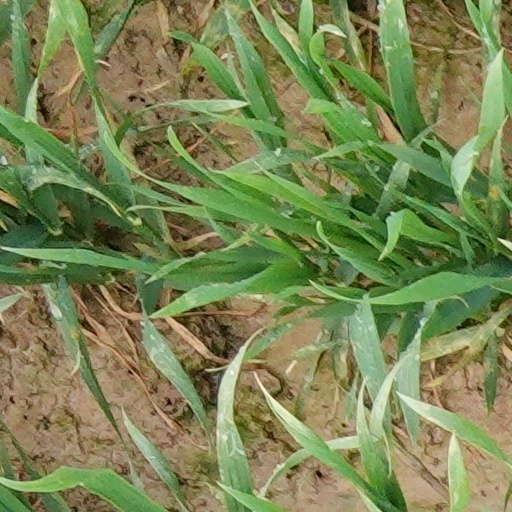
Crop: wheat